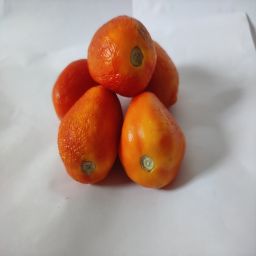
Crop: Tomato
Quality: Old